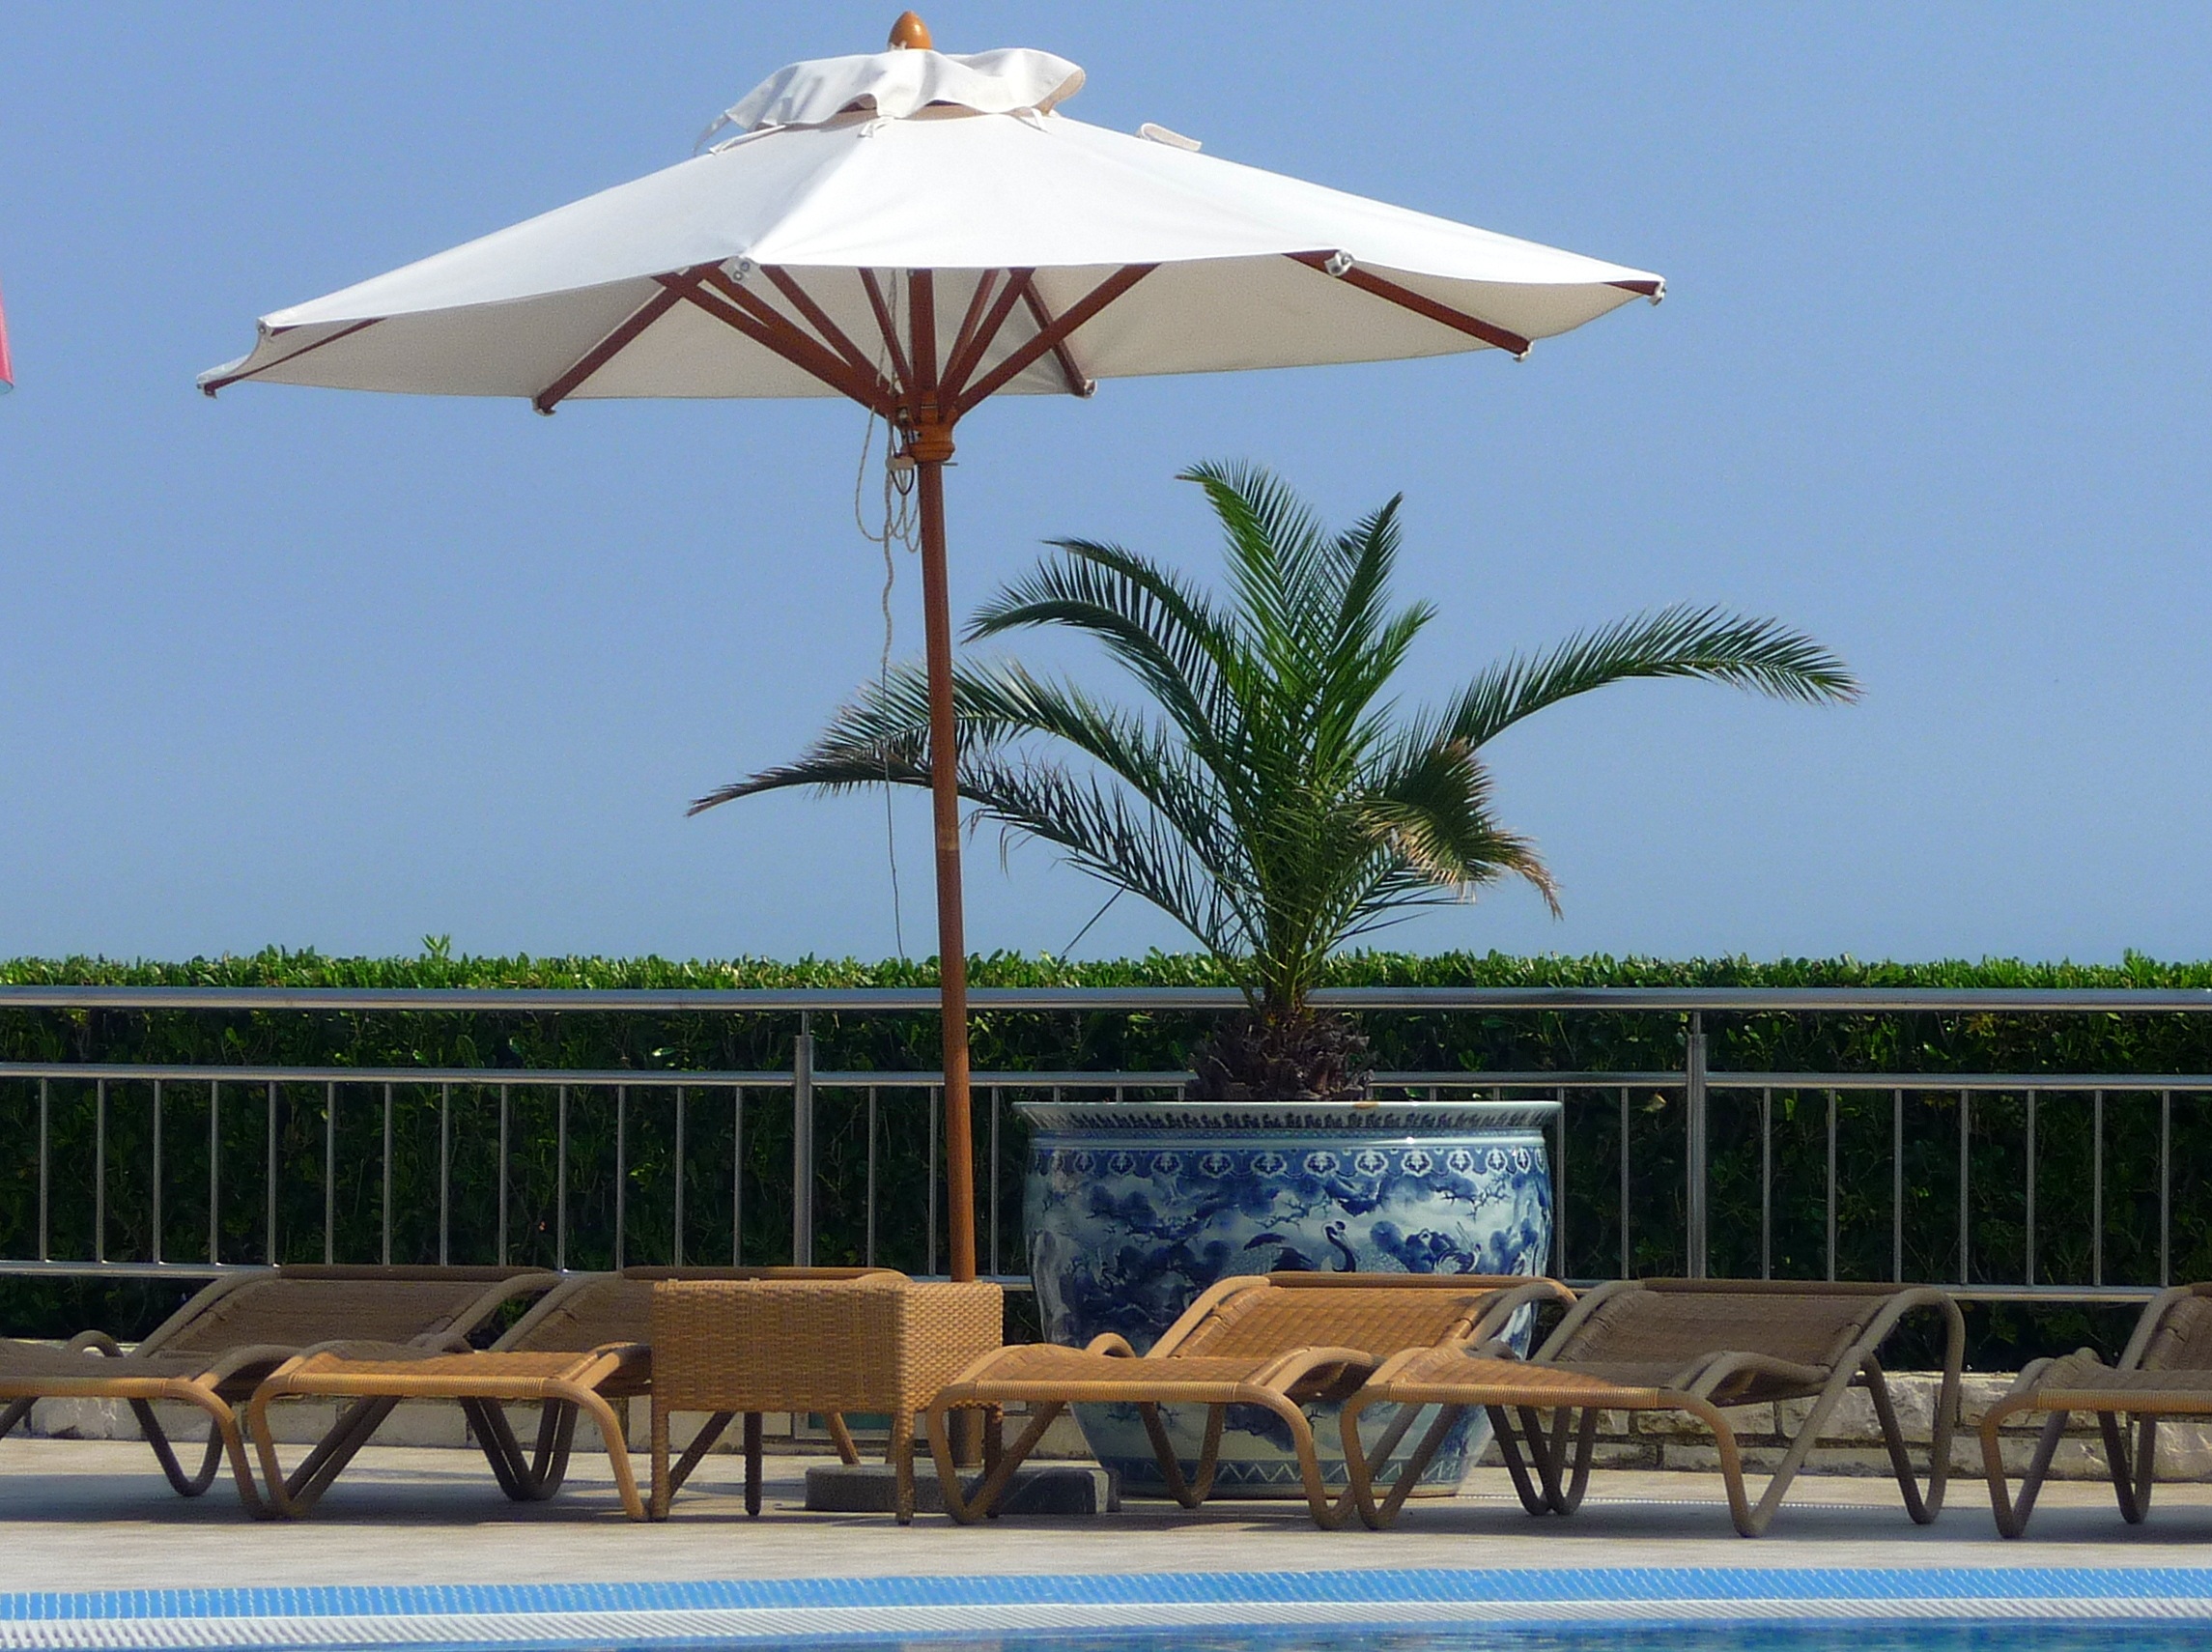
beach, water, sky, sunshine, summer, vacation, vehicle, umbrella, holiday, blue, resort, hot, day s, outdoor structure